MBDA UK

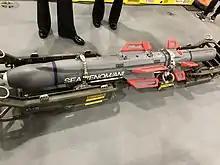
An inert Sea Venom anti-ship missile.

MBDA UK is headquartered in Stevenage, England. It has a workforce of 4,000 employees and has sites in Bristol, Bolton and Stevenage. It is the only part of MBDA with a Special Security Agreement (SSA) with the U.S. Department of Defense, allowing it to carry out classified activities in the United States. Chris Allam has been the company's Managing Director since 2018.